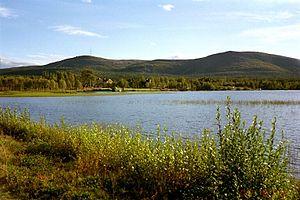
Le Dundret est une montagne culminant à 823 mètres d'altitude au sud-ouest de la ville de Gällivare en Suède. Situé à l'est des Alpes scandinaves, il se présente comme un inselberg. Le sommet peut être atteint en voiture. Depuis le sommet ouest, on peut voir par temps clair un onzième de la superficie de la Suède. Le soleil de minuit est également bien visible de début juin à mi-juillet.